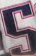
Number: 5